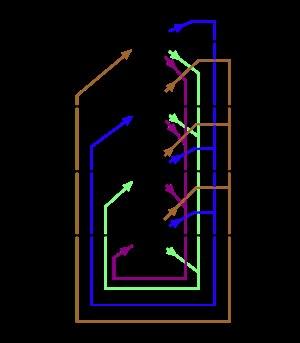
L'intelligence artificielle prend ses racines dans l'antiquité, mais c'est surtout dans la deuxième partie du XXᵉ siècle qu'elle prit son essor, et qu'une lecture historique devient envisageable.